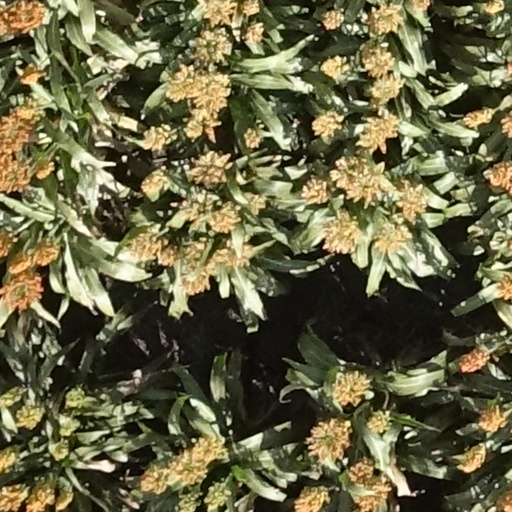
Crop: sorghum